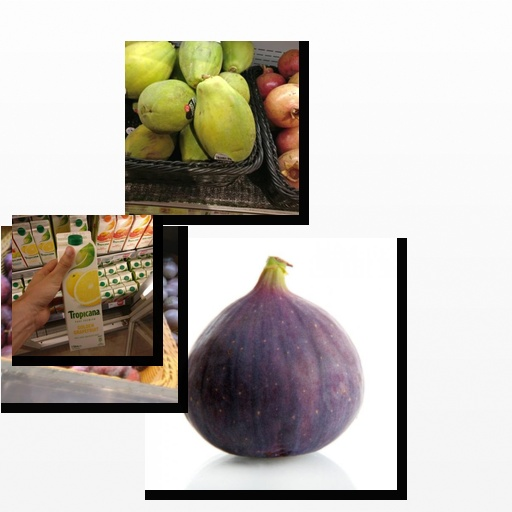
Food items: golden_grapefruit_juice, plum, papaya, fig